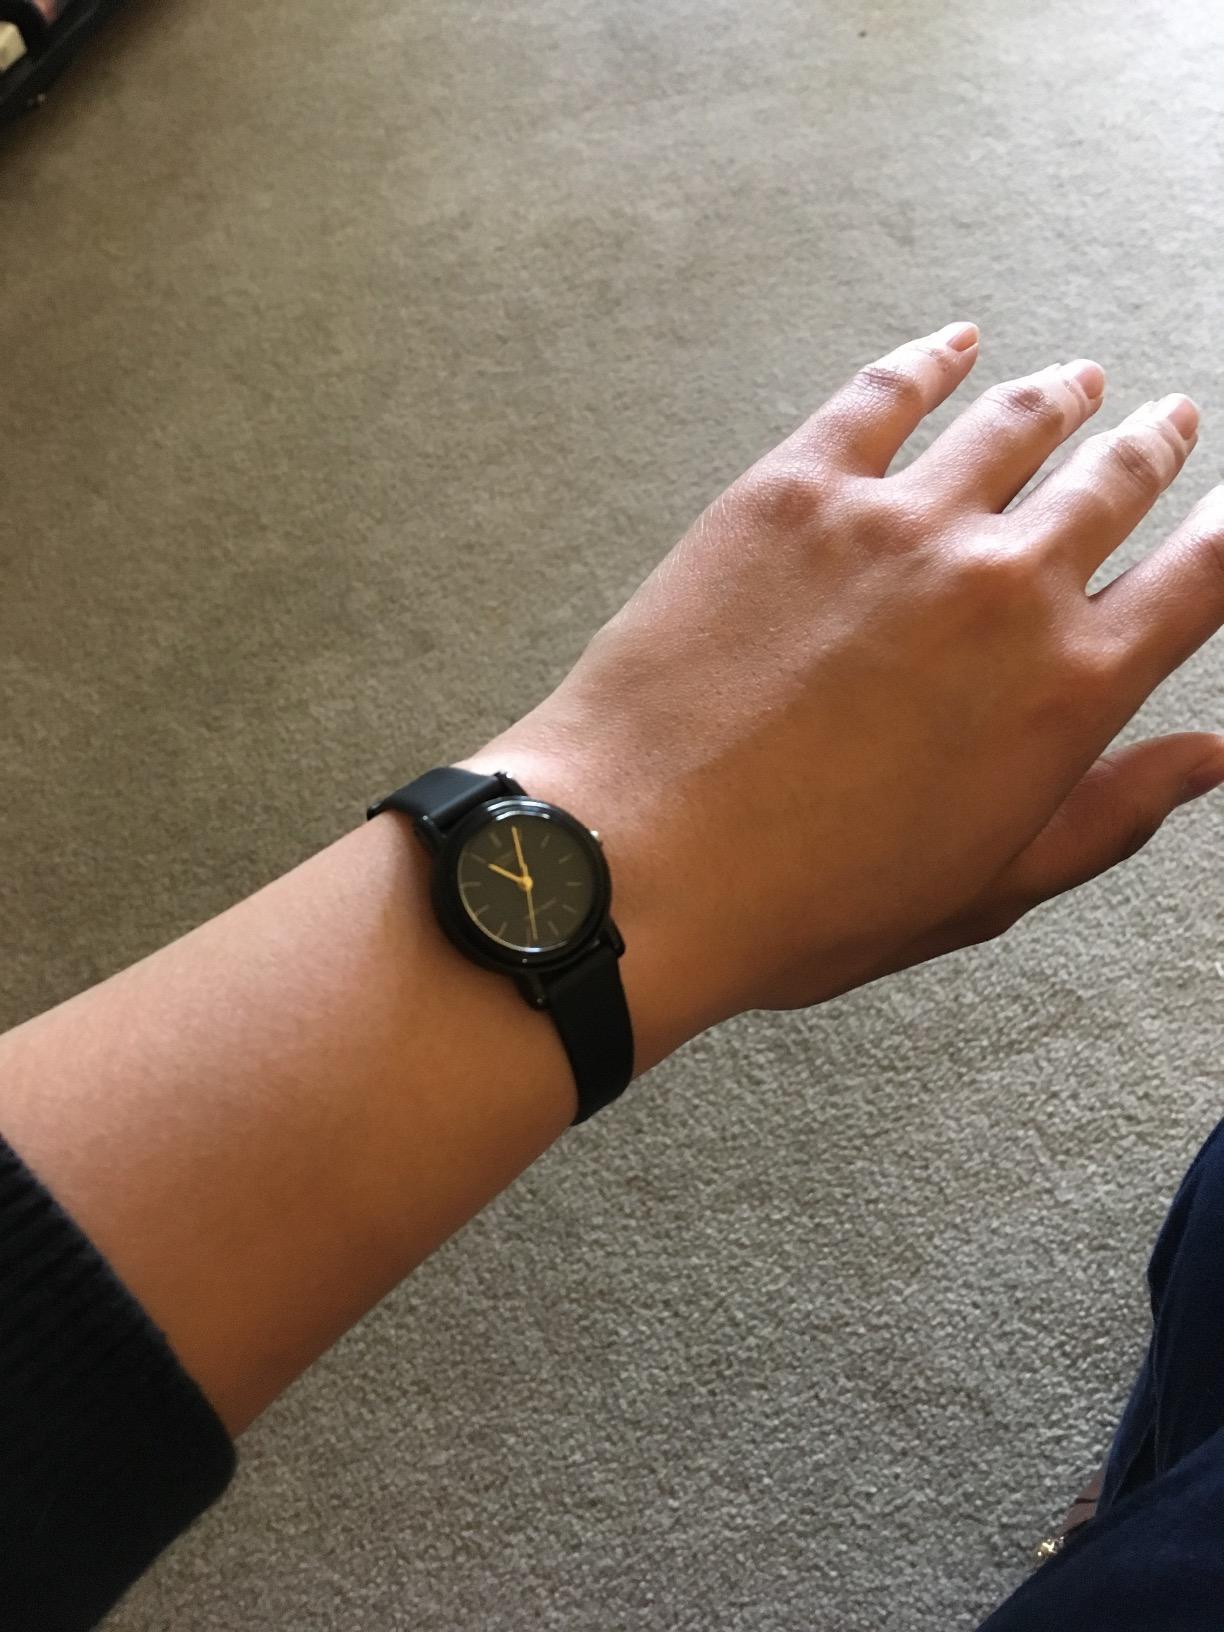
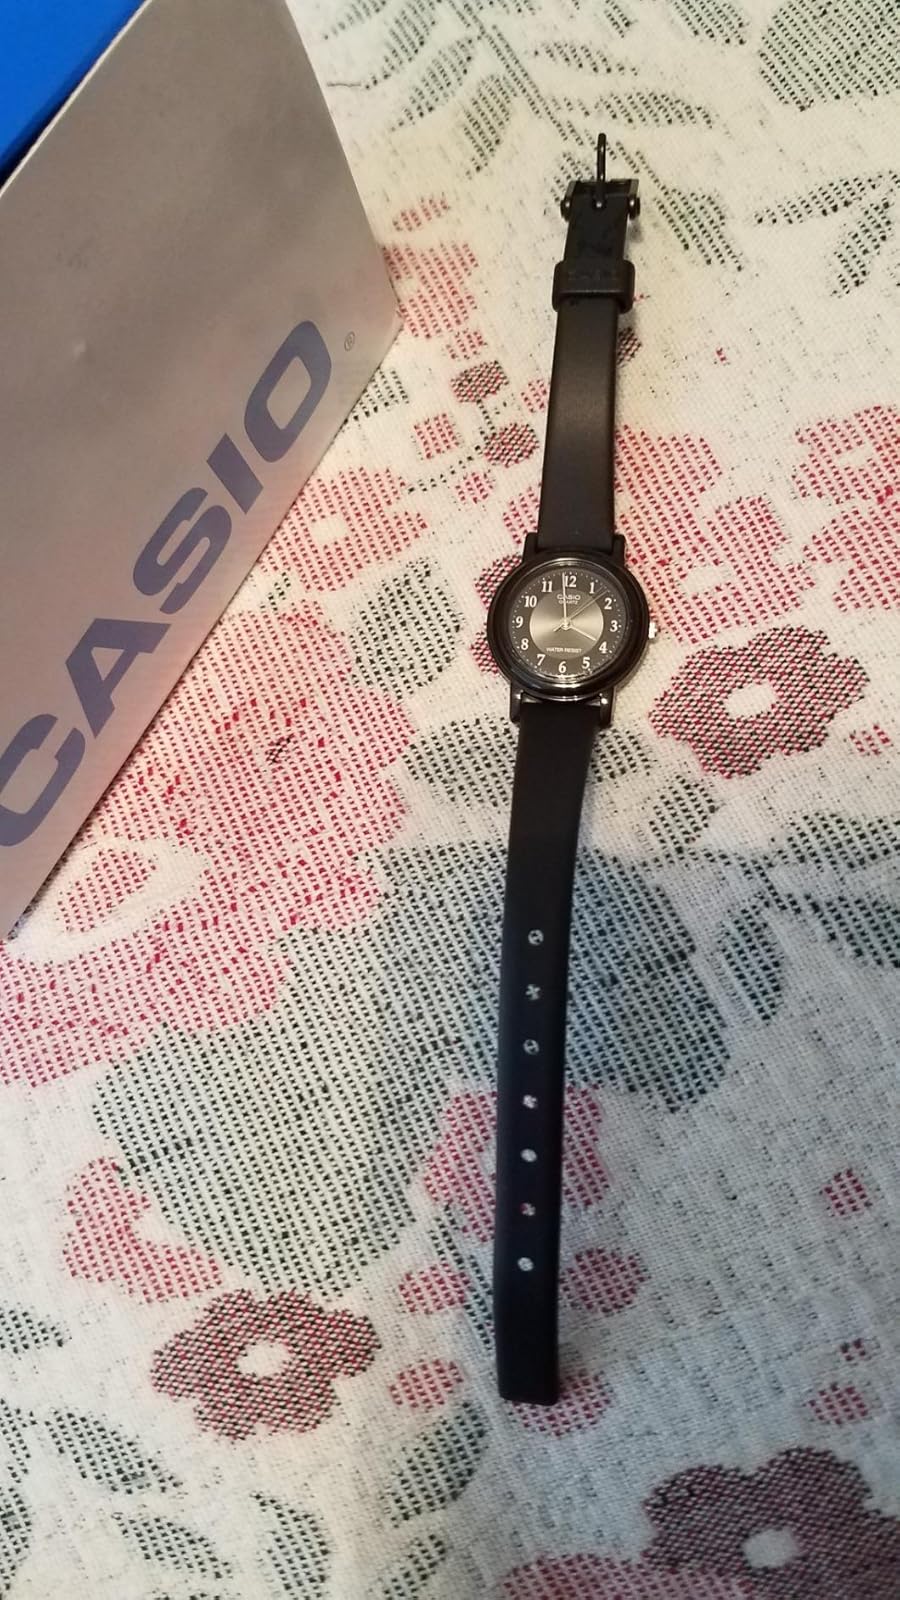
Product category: accessories_watch
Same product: no